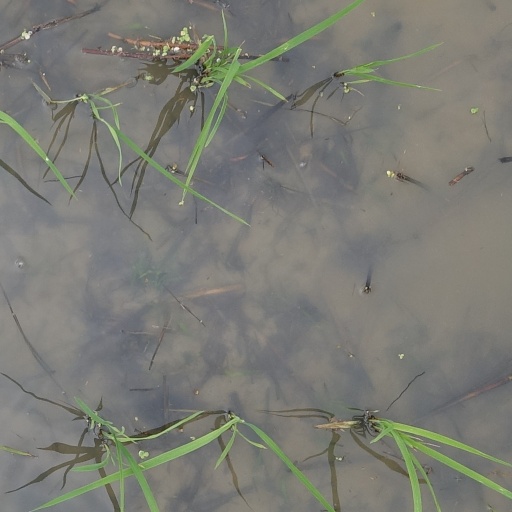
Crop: rice